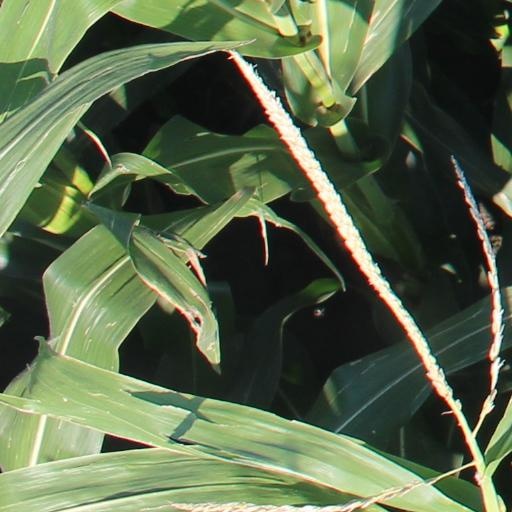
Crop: maize; corn